Ual-Ual Incident

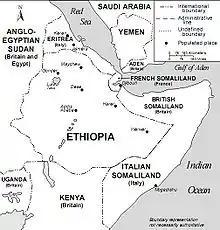
The Horn of Africa and southwestern Arabia around 1930 before the Second Italo-Ethiopian War. Ual-Ual is indicated with the English spelling Walwal/Welwel and would be within Ethiopian territory according to the map, which was drawn up by the US Library of Congress.

In 1934, the Ual-Ual fort consisted of a circular trench with a diameter of about seventy meters protected by plant trunks, inside which there were simple huts inhabited by the Dubats, as well as two more important buildings erected to host passing allies. At the time of the events it was garrisoned by around sixty Dubats, employed by two indigenous non-commissioned officers, Ali Uelie and Salad Mahmud Hassan; the garrison was supported by the more substantial Uarder garrison, equipped with machine guns and cannons, commanded by Captain Roberto Cimmaruta, responsible for the border clashes. He had been threatened during the month of July by Omar Samantar, a rebel who had already killed an Italian officer, who had received orders from Gabré Mariam to occupy the wells, and who returned on November 22 with around 1,200 soldiers and volunteers, commanded by three Ethiopian "fitaurari" (military leaders), including Sciferra, governor of the Ogaden, who in turn was accompanied by an English border commission, protected in turn by 80 men of the Somaliland Camel Corps.